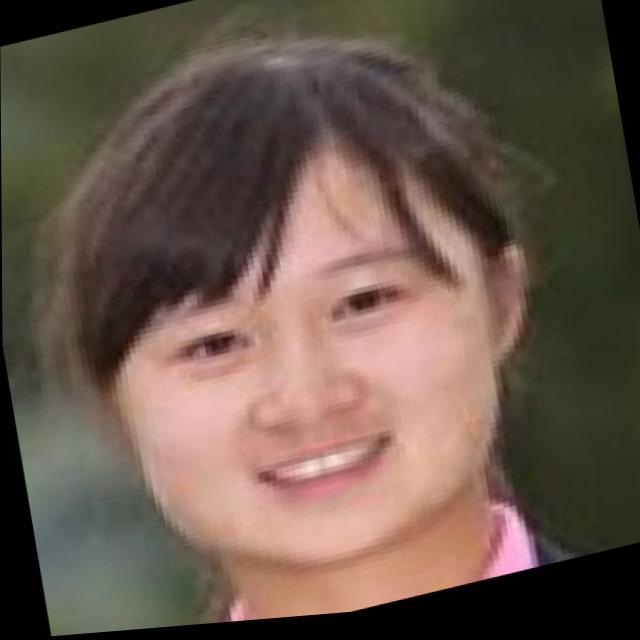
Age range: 13-20